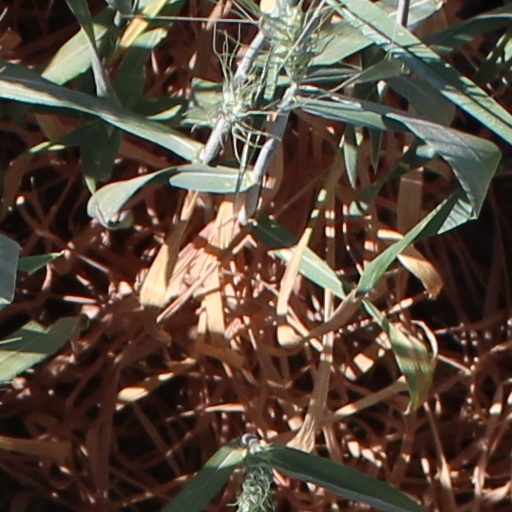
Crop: wheat